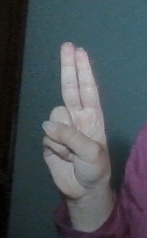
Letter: taa